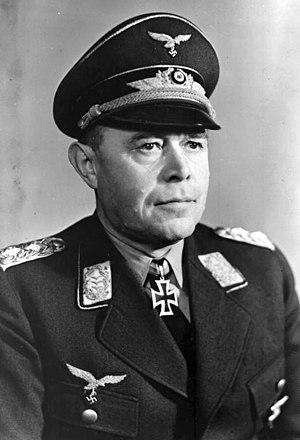
Albert Kesselring était un Generalfeldmarschall allemand de la Luftwaffe pendant la Seconde Guerre mondiale. Durant sa carrière militaire qui s'étendit sur les deux guerres mondiales, Kesselring devint l'un des commandants les plus décorés du Troisième Reich, étant l'un des 27 soldats ayant reçu la croix de chevalier de la croix de fer avec feuilles de chêne, glaives et brillants. Surnommé « Albert le souriant » par les Alliés et « oncle Albert » par ses hommes, il était l'un des généraux allemands les plus populaires de la Seconde Guerre mondiale.
L'Adlertag désigne le premier jour de l'Unternehmen Adlerangriff, qui était le nom de code de l'opération aérienne allemande engagée par la Luftwaffe pour détruire la Royal Air Force britannique. En juin 1940, les alliés avaient été battus en Europe occidentale et en Scandinavie. Malgré tout, la Grande-Bretagne avait repoussé toutes les offres pour une paix négociée.
Résistance romaine est un terme qui définit la période historique qui va du 8 septembre 1943 au 4 juin 1944, date de la libération de Rome par les troupes alliées, pendant laquelle un grand nombre de citoyens romains se sont opposés ouvertement ou clandestinement à l'occupation allemande de Rome.